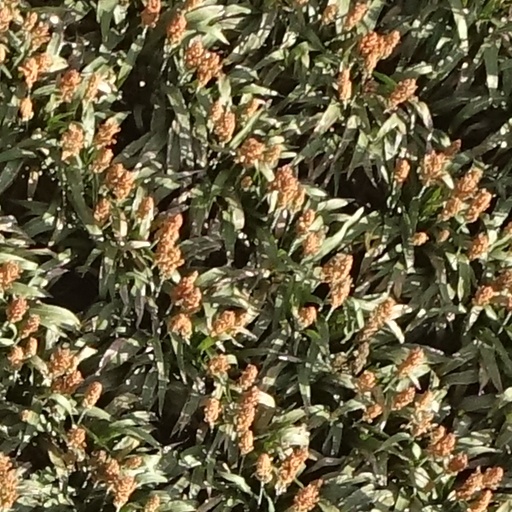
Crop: sorghum